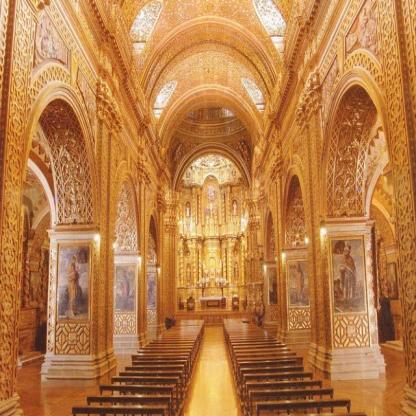
Scene: Indoor